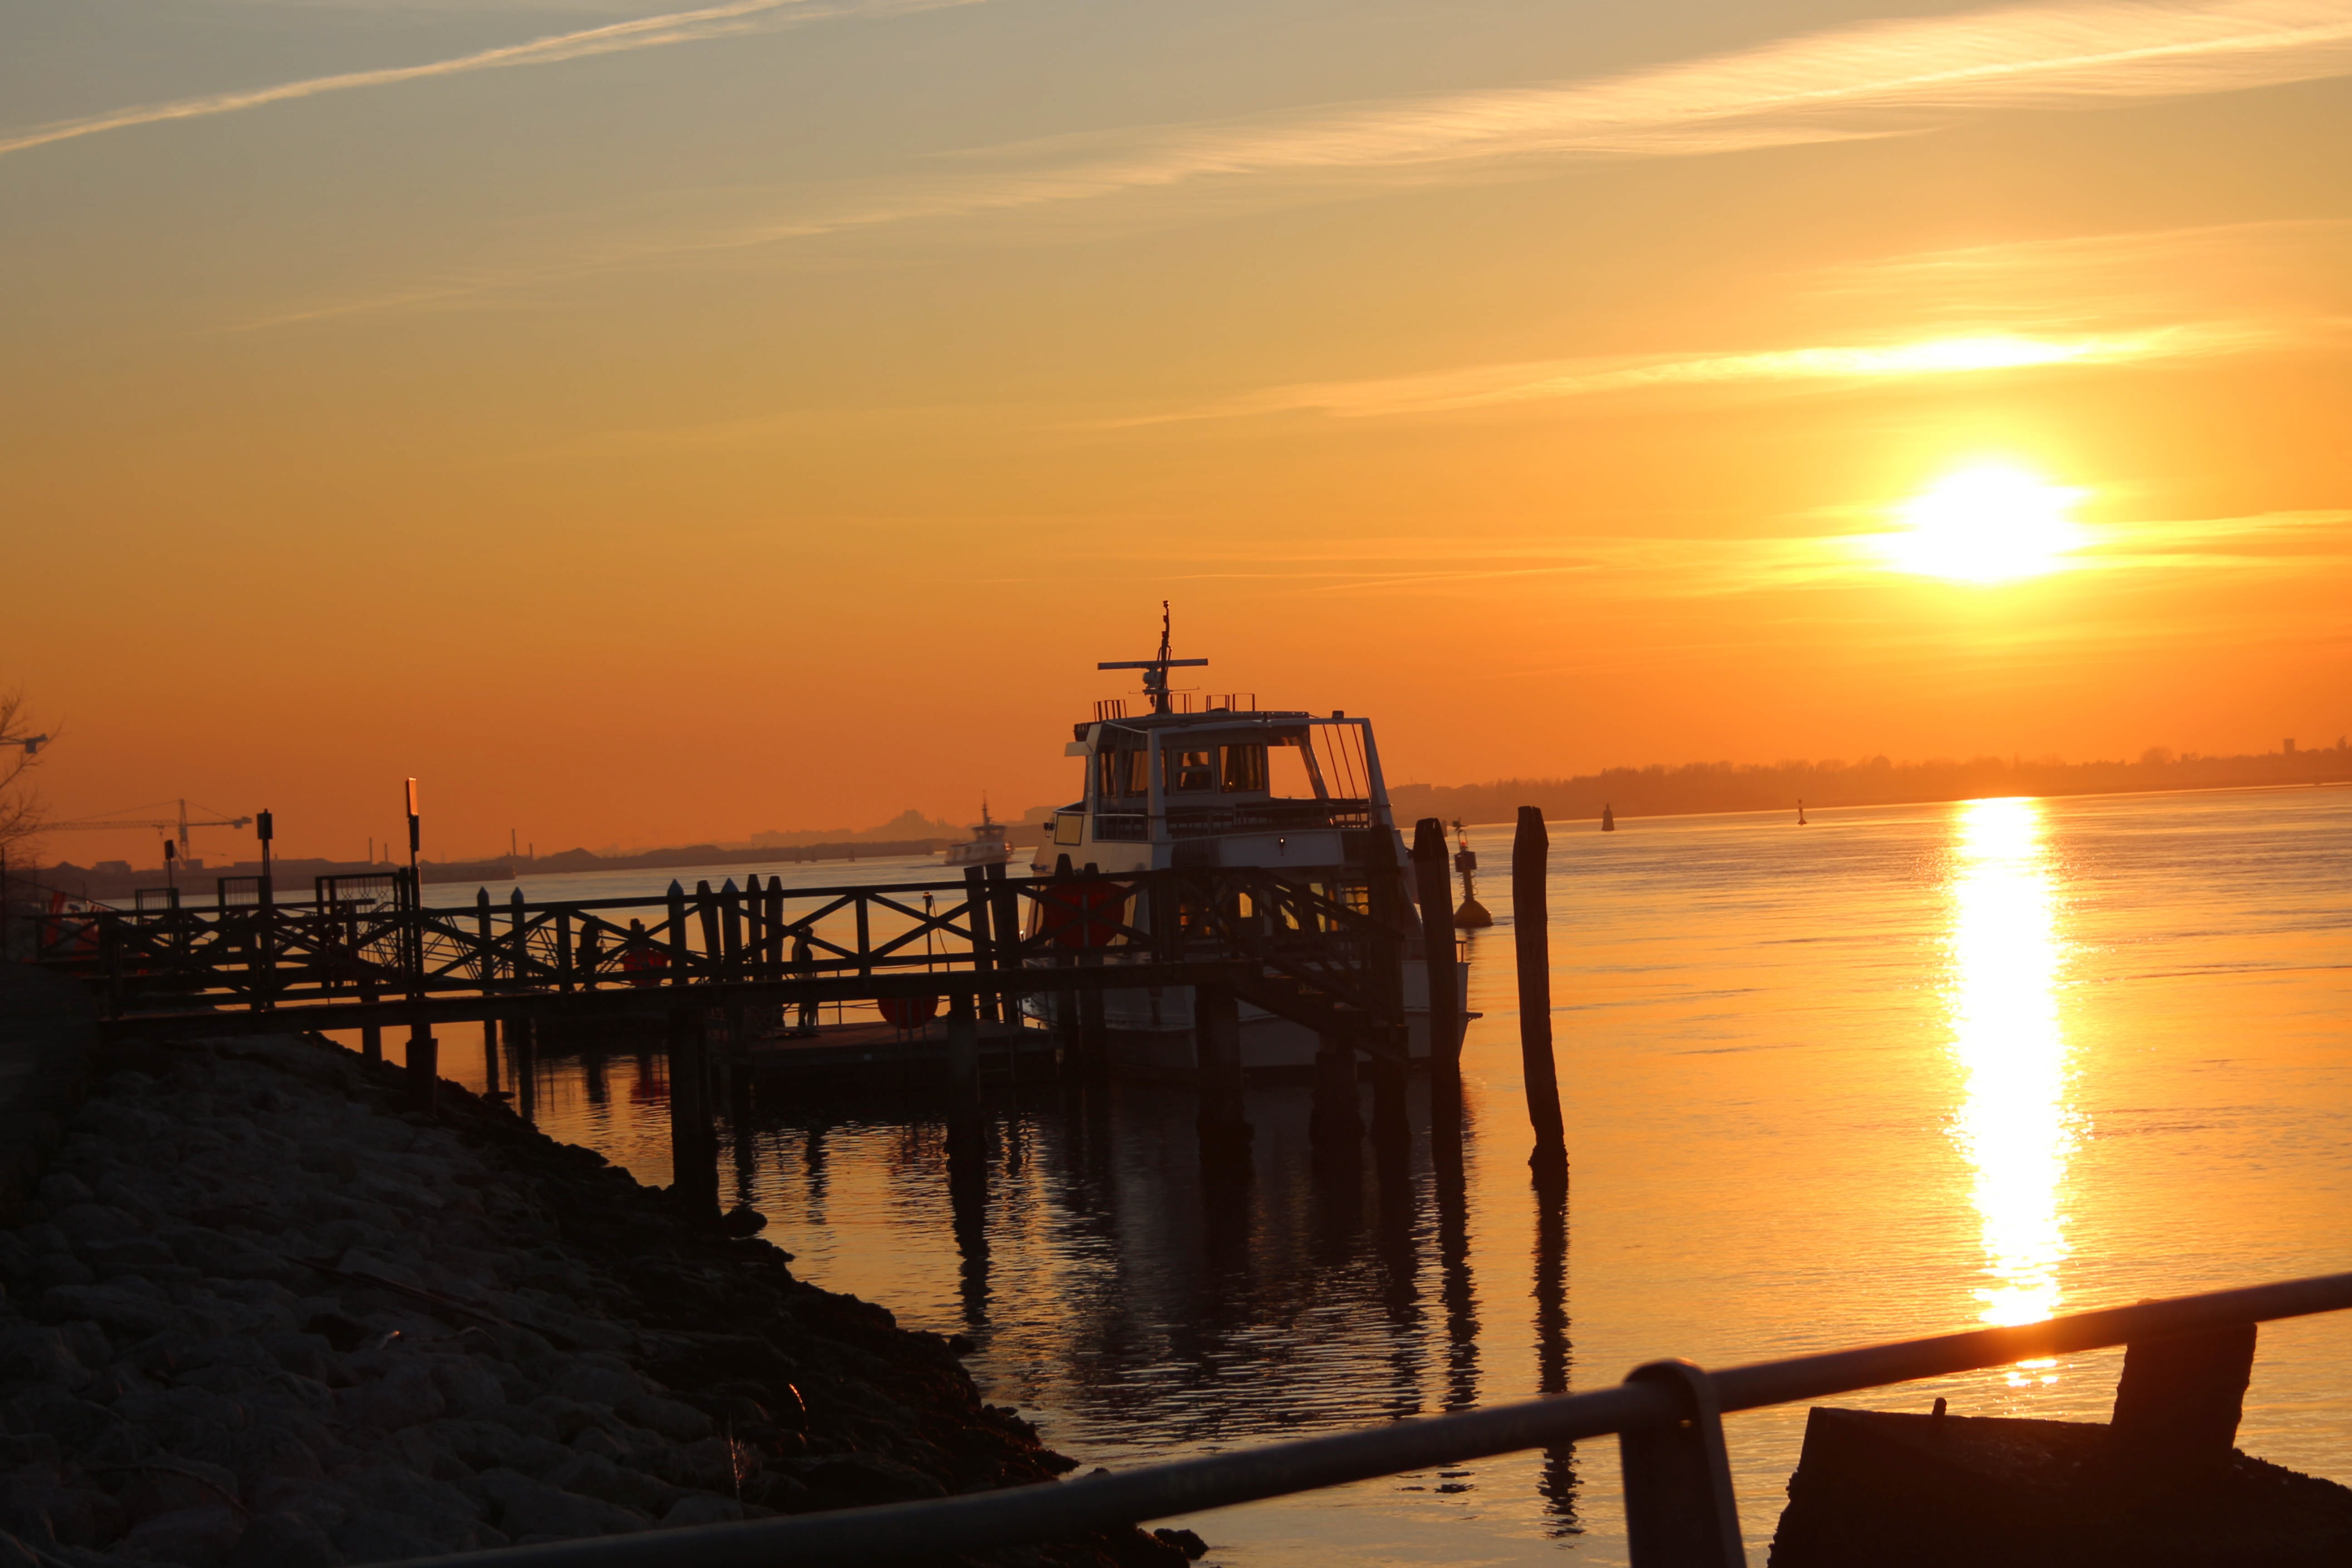
sea, coast, water, ocean, dock, sunrise, sunset, morning, dawn, pier, dusk, boot, evening, reflection, vehicle, holiday, lagoon, bay, italy, venice, venezia, afterglow